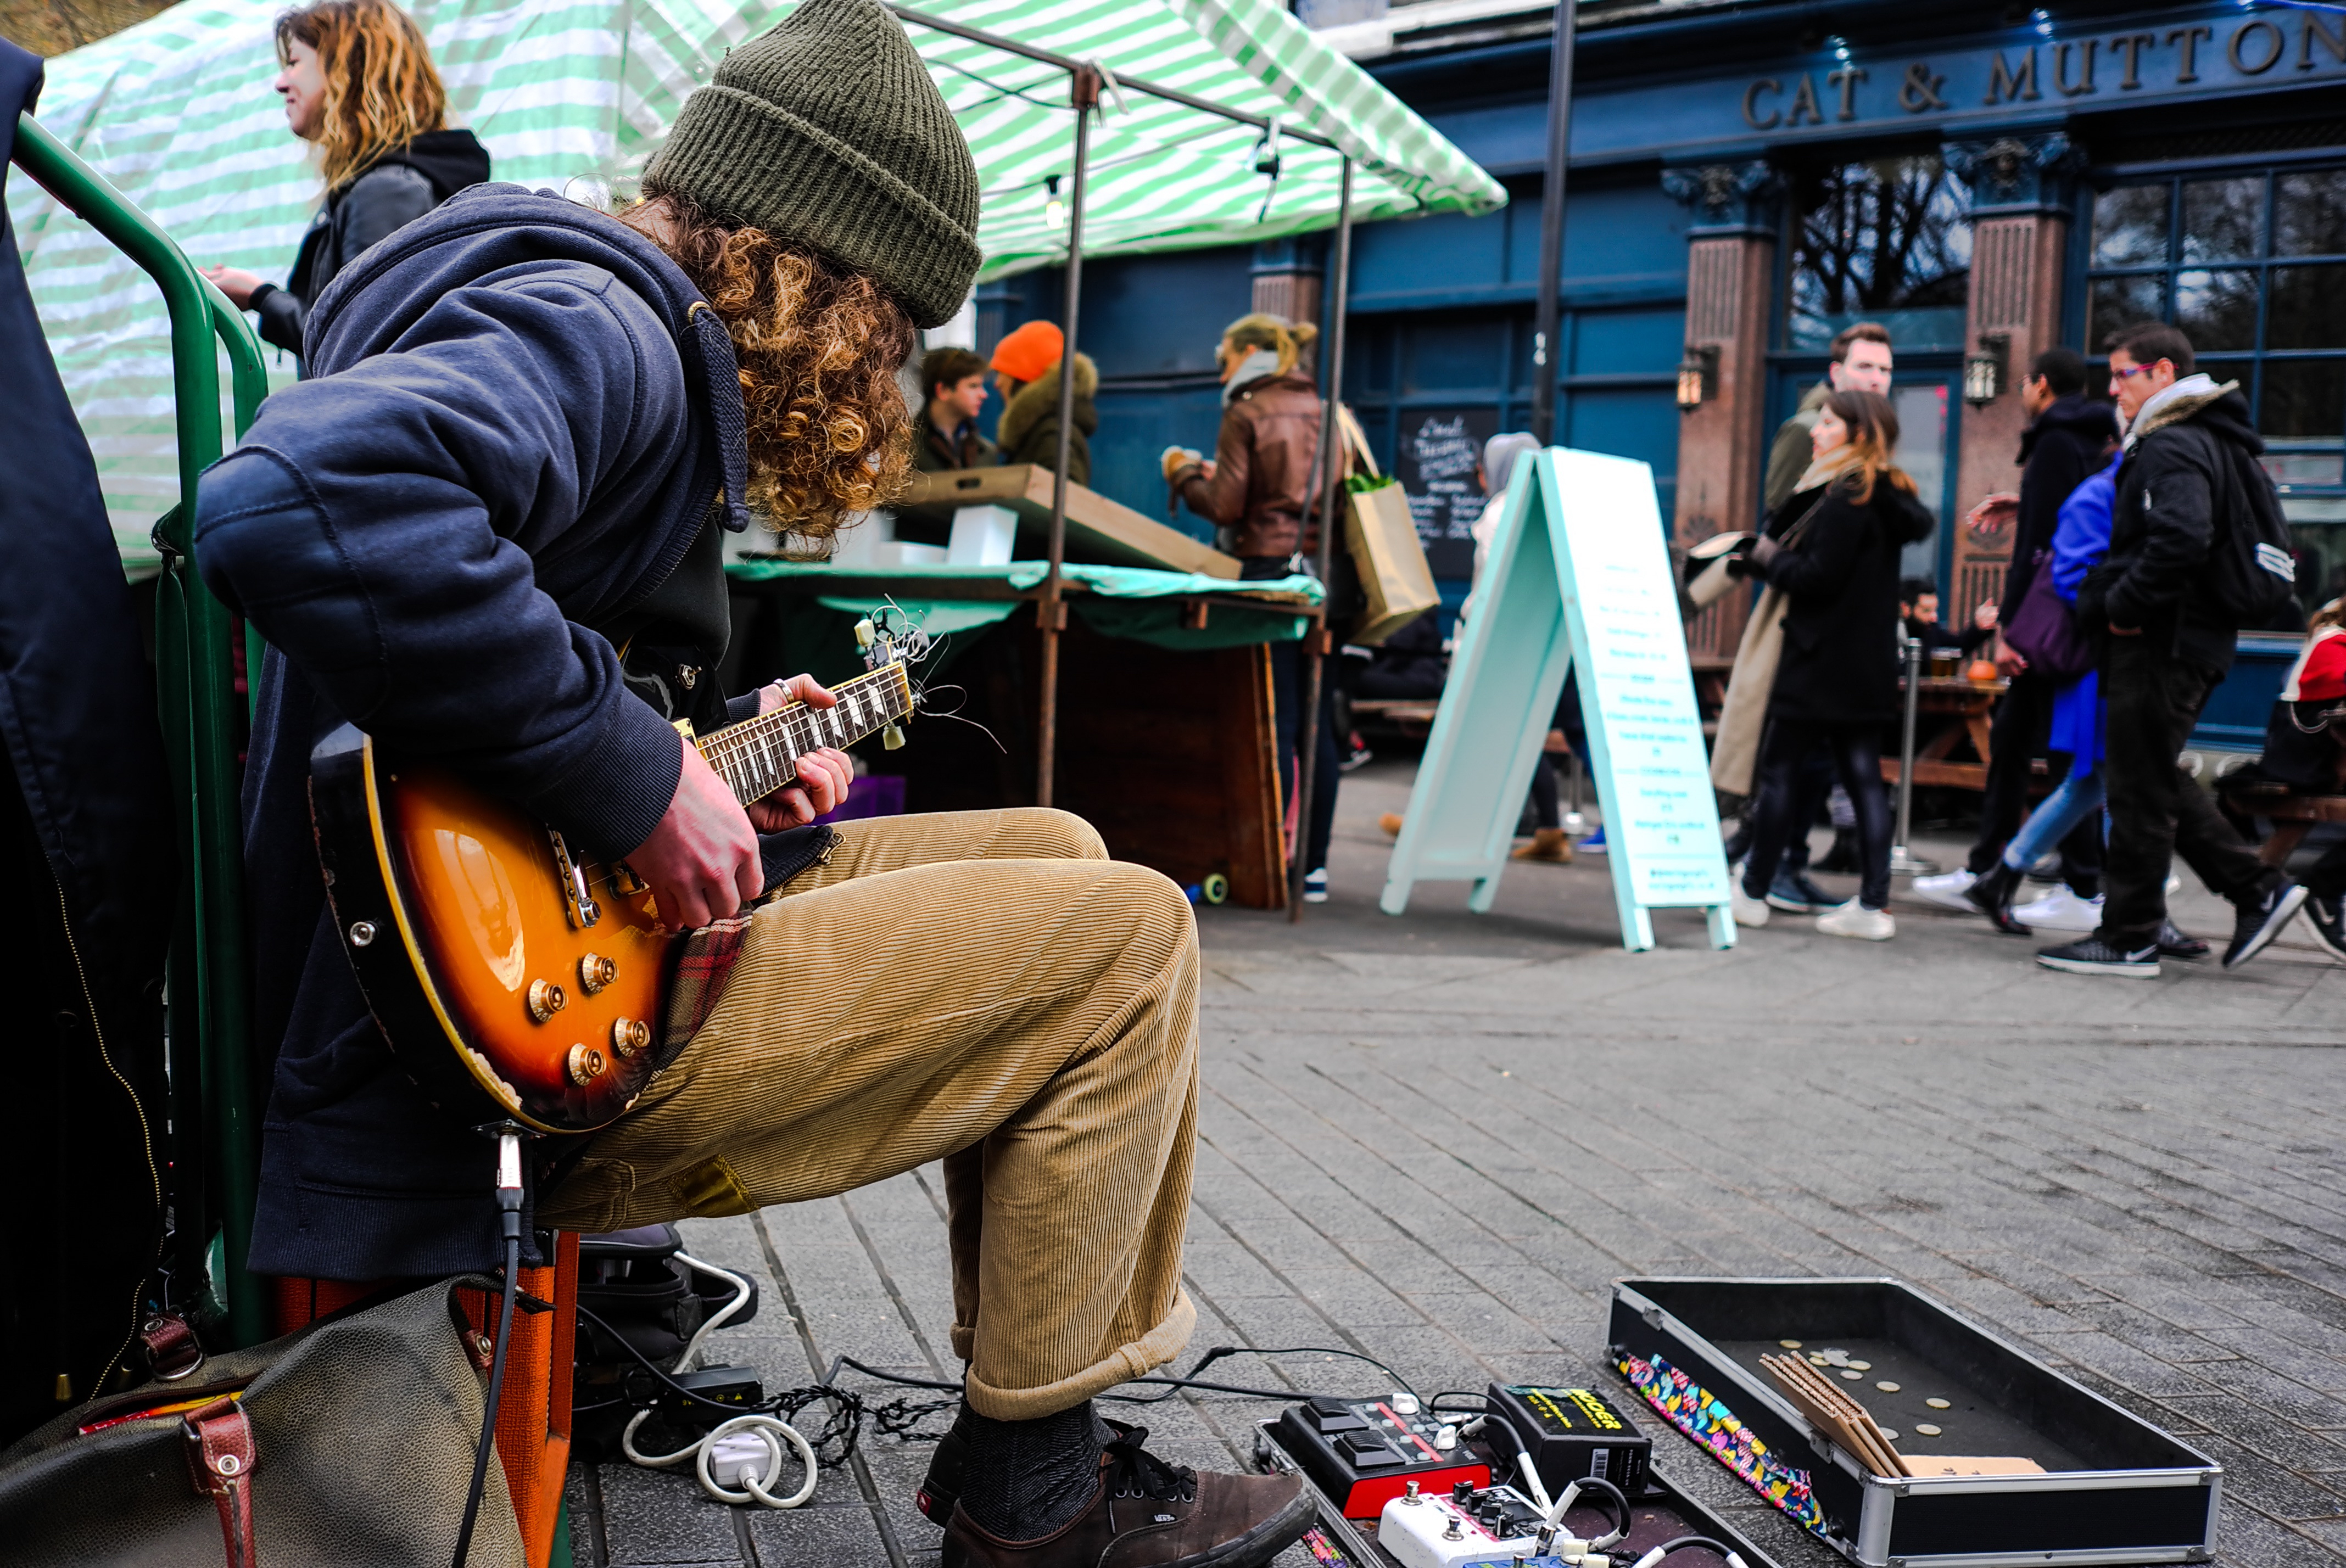
person, music, sitting, musician, guitar player, playing guitar, sit